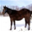
Label: horse